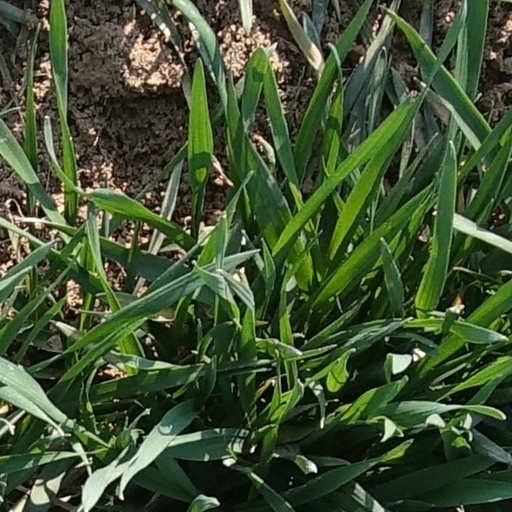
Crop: wheat